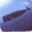
Label: whale